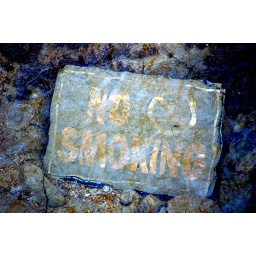
No smoking sign in water